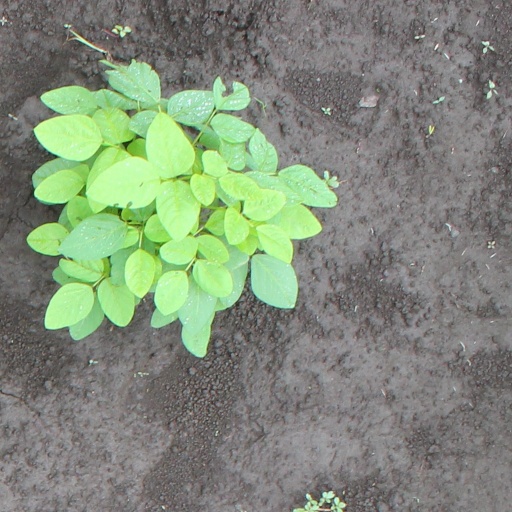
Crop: soybean